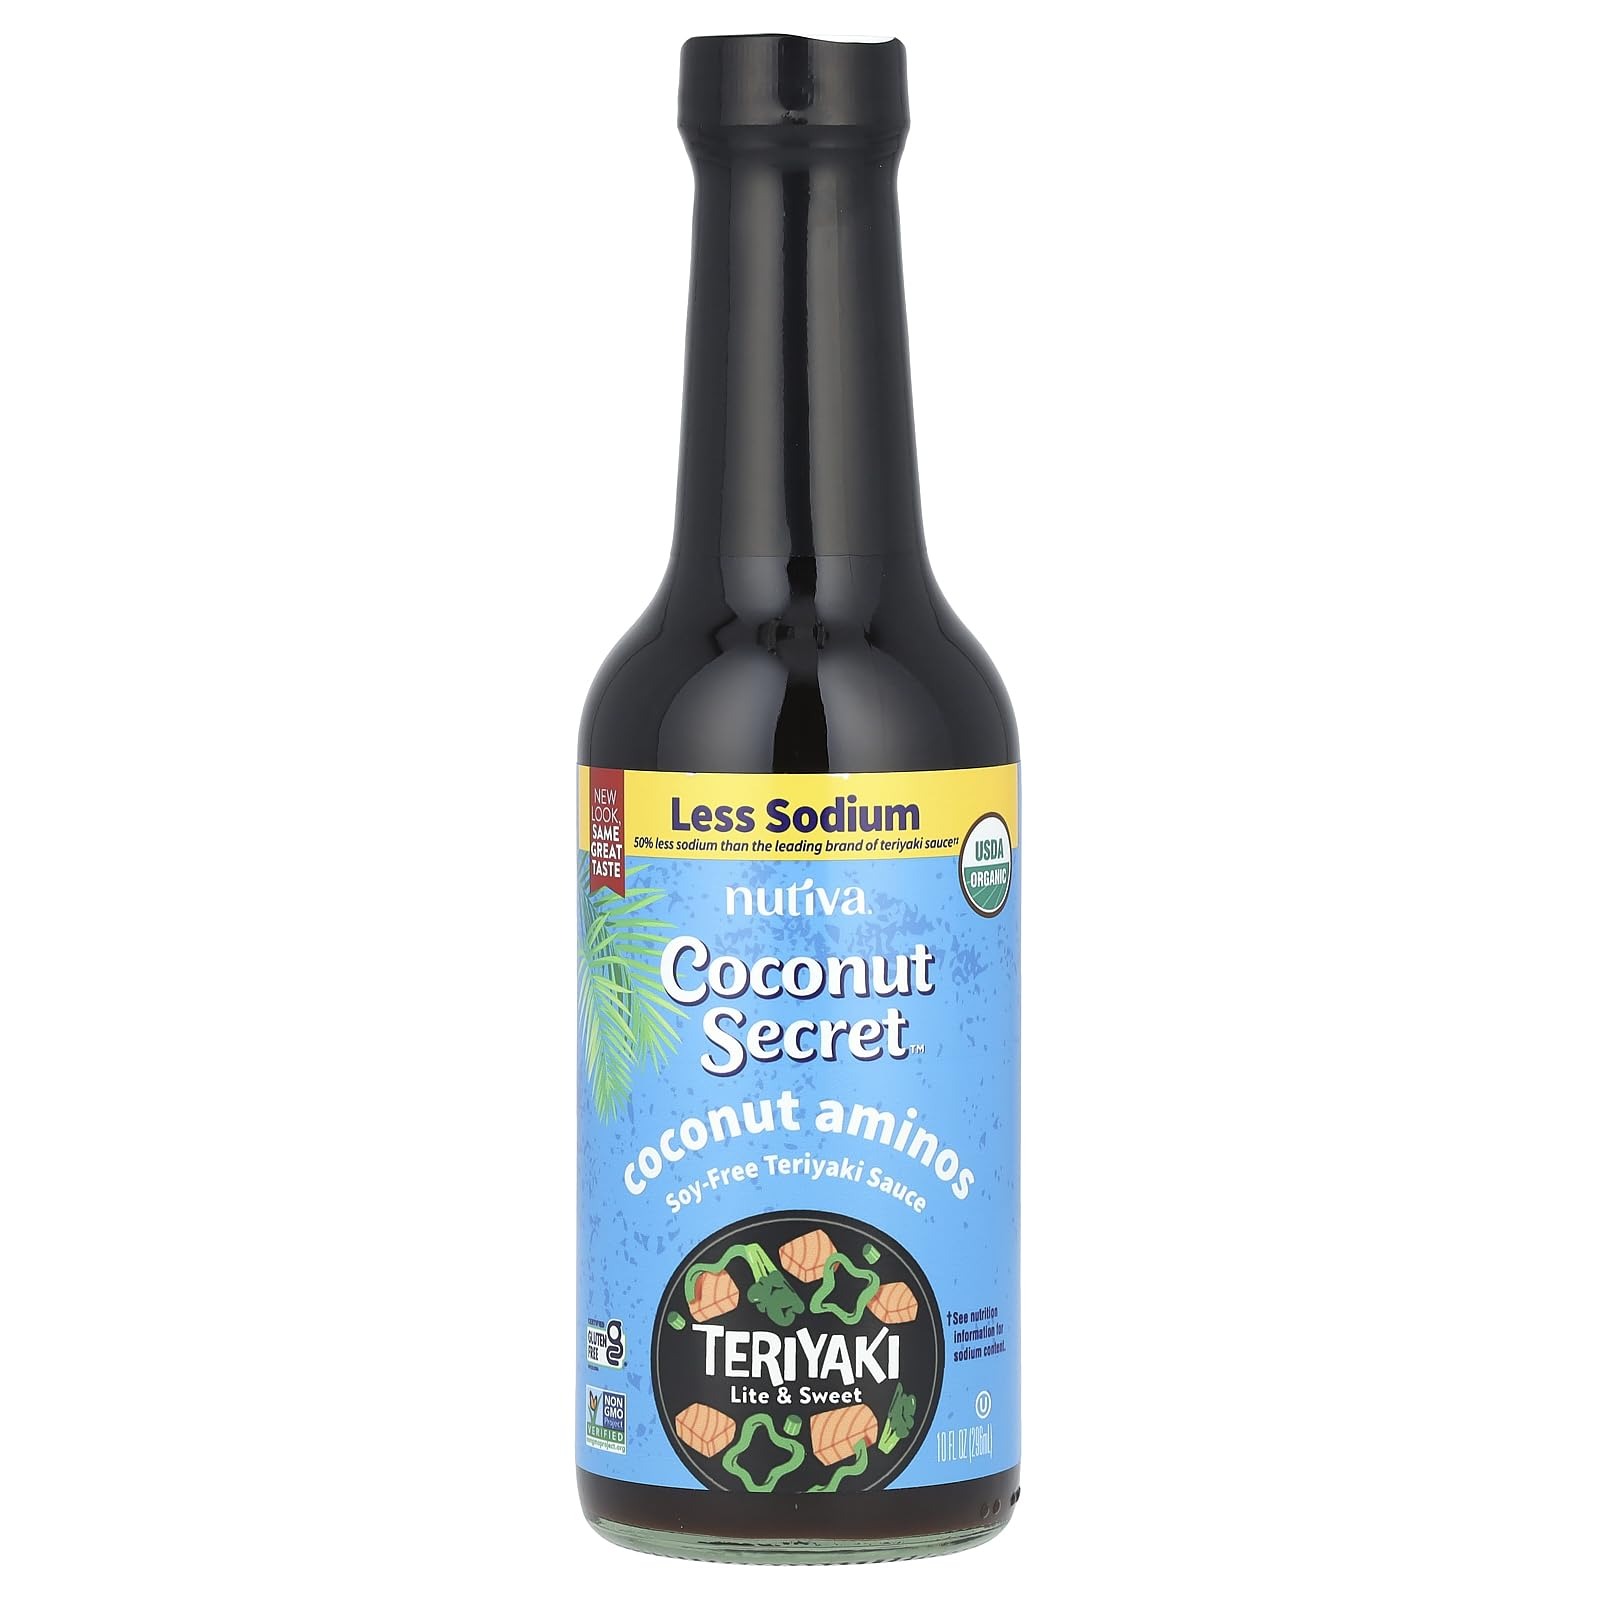
Item Name: Coconut Secret Organic Coconut Teriyaki Sauce, 10 FZ
Bullet Point 1: GREAT TASTING SOY FREE ALTERNATIVE - Coconut Secret Coconut Aminos Teriyaki Sauce is a new innovation in healthy Asian cuisine. Its created by blending our Original Coconut Aminos sauce with aromatic spices to create an exceptional seasoning and stir-fry sauce. It is great brushed over fish, chicken, meat and veggies, or in sautés and marinades
Bullet Point 2: SIX INGREDIENTS - Sometimes simple is best. The delicious, Asian flavor of our teriyaki sauce is achieved with just six ingredients: organic coconut tree sap, organic garlic, sea salt, organic ginger, organic onion, and organic cayenne pepper
Bullet Point 3: SATISFY CRAVINGS WITHOUT COMPROMISING FLAVOR OR HEALTH - Coconut Secret Coconut Aminos Teriyaki Sauce is low sodium and contains no MSG. Plus, it is USDA Certified Organic, gluten-free, kosher and non-GMO verified
Bullet Point 4: THE HEALTHY SECRET - Coconut sap is the healthy secret to all of Coconut Secret products. It is loaded with a wide range of minerals, vitamins, and 17 amino acids. Its also low-glycemic and has a nearly neutral pH. Plus, since it comes from the tree and not the fruit, it doesn't have a coconutty flavor
Bullet Point 5: SUSTAINABLE PRACTICES - Agrochemicals and GMOs are strictly prohibited from our farms in the Philippines. We use environmentally sustainable organic farming methods and always follow fair trade practices so you can consume our products with confidence
Product Description: Gluten-Free, Non-GMO
Value: 10.0
Unit: Fl Oz

Price: 7.85